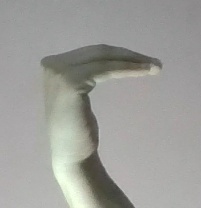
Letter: haa